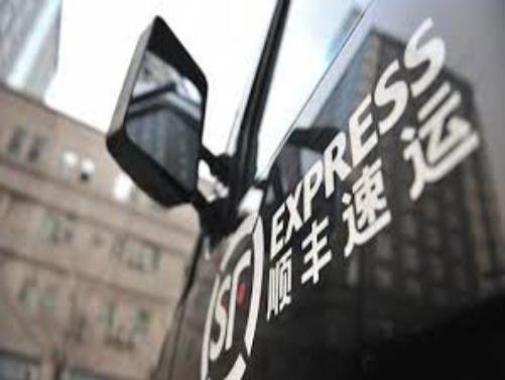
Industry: Others